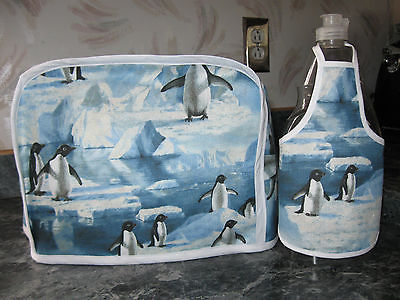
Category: toaster